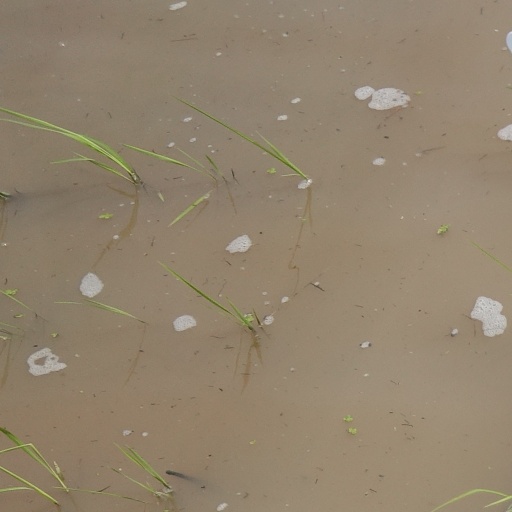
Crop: rice